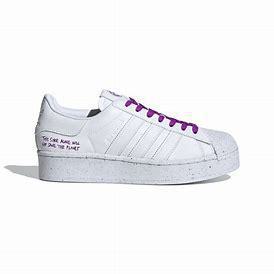
Brand: Adidas
Model: Superstar Bold